Dromedary

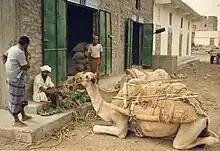
Dromedaries at Bait al-Faqih Market, Yemen

In Asia, nearly 70% of the population occurs in India and Pakistan. The combined population of the dromedary and the Bactrian camel decreased by around 21% between 1994 and 2004. The dromedary is sympatric with the Bactrian camel in Afghanistan, Pakistan, and central and southwestern Asia. India has a dromedary population of less than one million, with most (0.67 million) in the state of Rajasthan. Populations in Pakistan decreased from 1.1 million in 1994 to 0.8 million in 2005 – a 29% decline. According to the FAO, the dromedary population in six countries of the Persian Gulf was nearly 0.67 million in 2003. In the Persian Gulf region the dromedary is locally classified into breeds including Al-Majahem, Al-Hamrah, Al-Safrah, Al-Zarkah and Al-Shakha, based on coat colour. The UAE has three prominent breeds: Racing camel, Al-Arabiat and Al-Kazmiat.